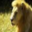
Label: lion